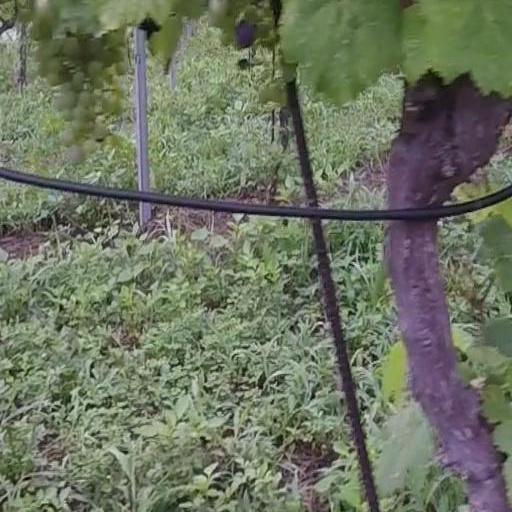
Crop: grape